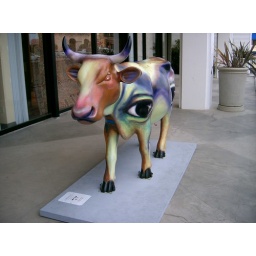
A sculpture in front of an office building on Prospect Street, La Jolla, Calfornia.